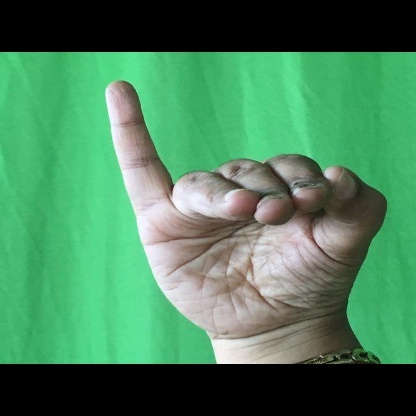
Mudra: Hamsapaksha